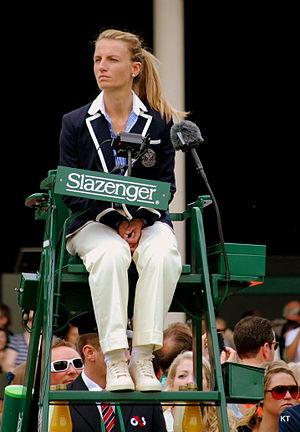
Cet article liste les arbitres de chaise actuels et passés qui ont obtenu le badge d'or — plus haut niveau d'arbitrage — par la Fédération Internationale de Tennis. Ces arbitres officient généralement dans les rencontres du Grand Chelem de tennis, de l'ATP World Tour et du WTA Tour.
Le tournoi de Wimbledon ou The Championships, souvent abrégé par métonymie en Wimbledon, est un tournoi de tennis se déroulant annuellement dans le quartier éponyme de Londres. Joué depuis le 3 juillet 1877, il est le plus ancien tournoi de tennis au monde. Il est depuis ses débuts organisé par l'All England Lawn Tennis and Croquet Club, un club sportif anglais. D'abord uniquement ouvert aux hommes, il s'ouvre aux femmes en 1884. À partir de 1968 et comme tous les autres tournois, il s'ouvre aux professionnels. Aux côtés du simple messieurs et du simple dames se déroulent aussi des compétitions de double messieurs, double dames et double mixte. Le tournoi fait partie de la catégorie des Grands Chelems au nombre de quatre : l'Open d'Australie, les Internationaux de France de tennis, Wimbledon et l'US Open de tennis. Ce sont les tournois de tennis les plus importants et Wimbledon est souvent considéré comme le plus prestigieux d'entre eux par ceux qui se fondent sur l'histoire.